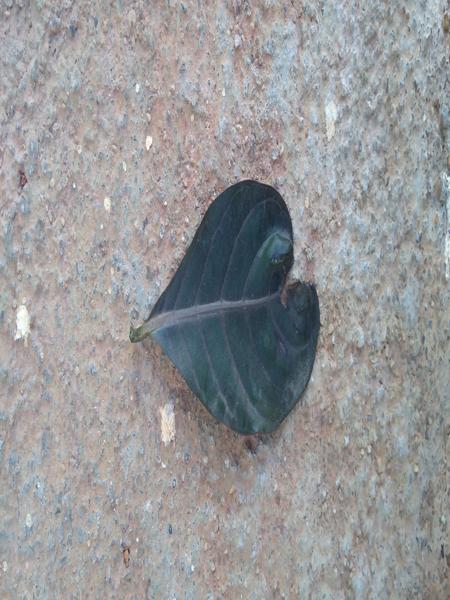
Plant: Caricature